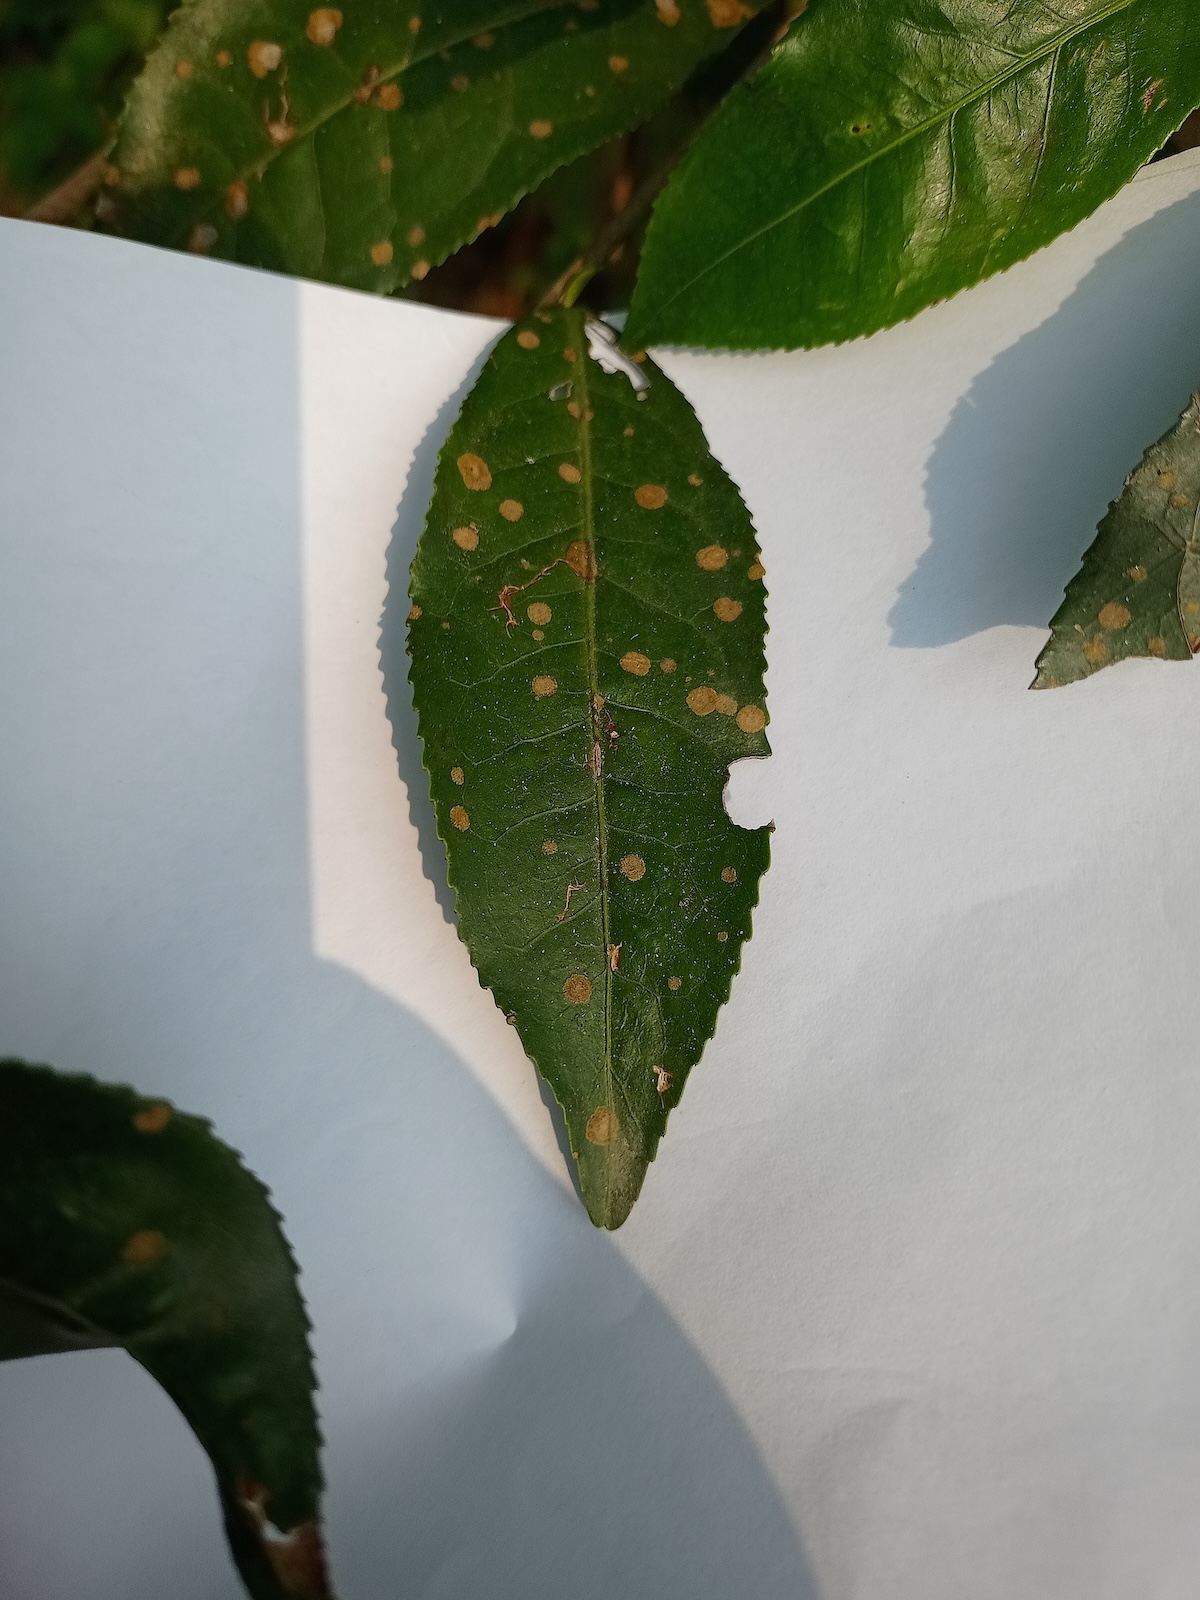
Label: Tea algal leaf spot